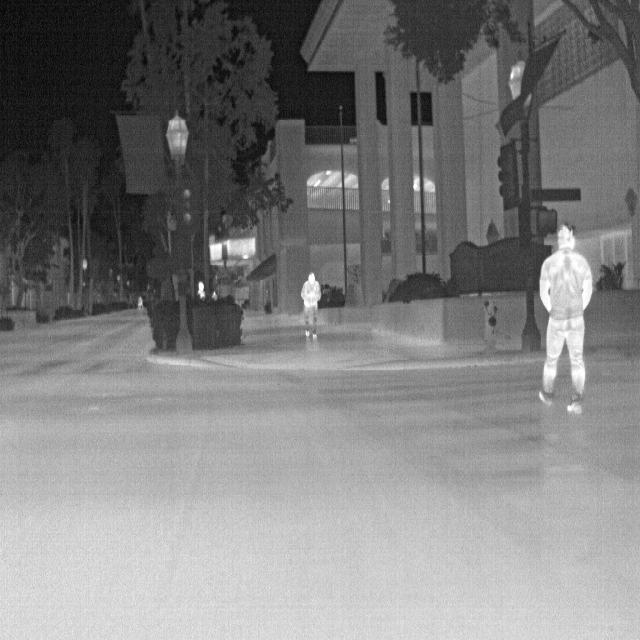
Detected objects:
label: person
label: person